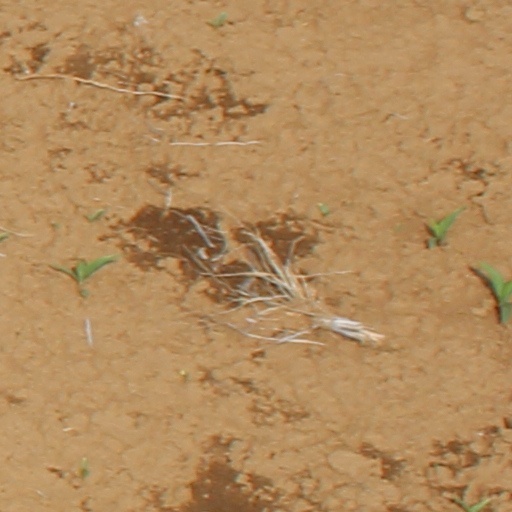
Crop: wheat